Tecnam P2012 Traveller

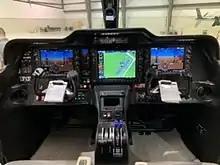
The Flight Deck of the Tecnam P2012 Traveller

At the April 2011 unveiling, Tecnam planned VIP, cargo, parachuting and medevac variants after the commuter airliner introduction in 2015.